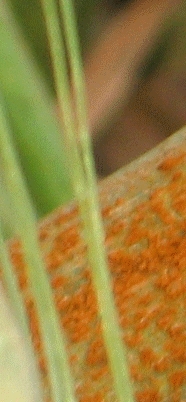
Label: Wheat___Brown_Rust